Cuisine of the Central African Republic

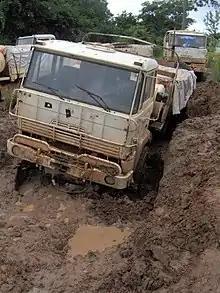
A food aid convoy in the Central African Republic in 2007

CAR's potential agricultural output can feed the entire population; however, four coups have occurred during the last decade which has significantly reduced agriculture and food production. These political and economic crises have caused significant food shortages due to the burning of agricultural fields, food storage areas and villages by armed groups.